Automotive industry in Thailand

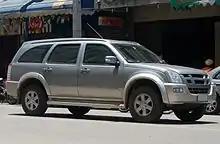
Isuzu MU-7 SUV

Isuzu have been built in Thailand since 1963 by the Isuzu Assembling Plant. The company became "Isuzu Motors Co. (Thailand)" in 1966, and built their first pickup trucks in 1974. The Thai-only Isuzu Vega SUV was built from 1998 until 2002. The larger and more rounded MU-7 SUV can seat six or seven and appeared in November 2004.